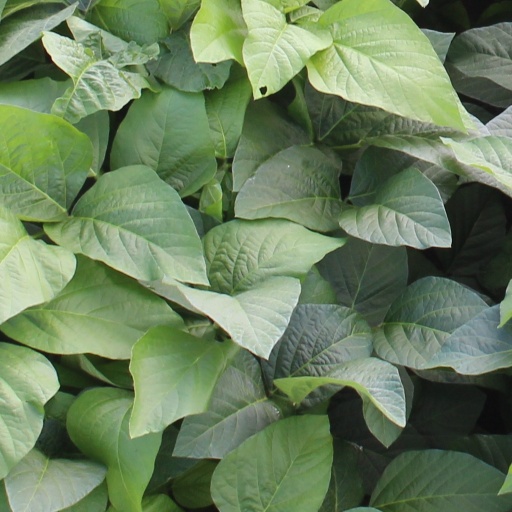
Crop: soybean